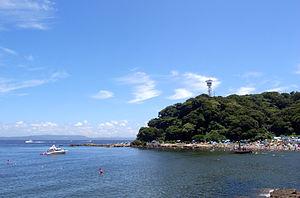
Le cap Kannon est le cap qui délimite du côté Ouest la baie de Tokyo. Il est situé administrativement dans la ville de Yokosuka. Il est connu pour son phare, le premier de style occidental à avoir été construit au Japon.